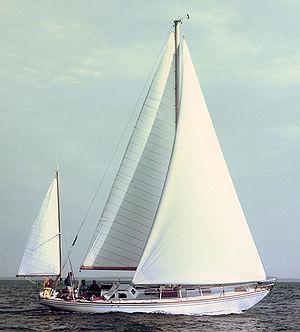
Le yawl est un voilier à deux mâts dont l'artimon est positionné en arrière de la mèche de safran. Autrement dit, l'implantation du mât d'artimon, de plus petite taille que le mât principal, se situe à l'extrême arrière du pont, derrière l'axe de rotation du safran.